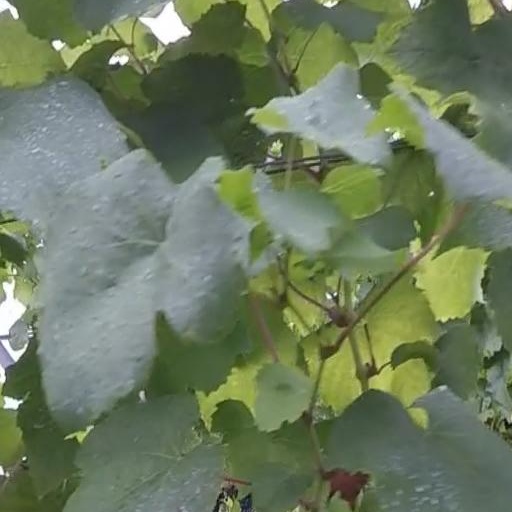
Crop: grape